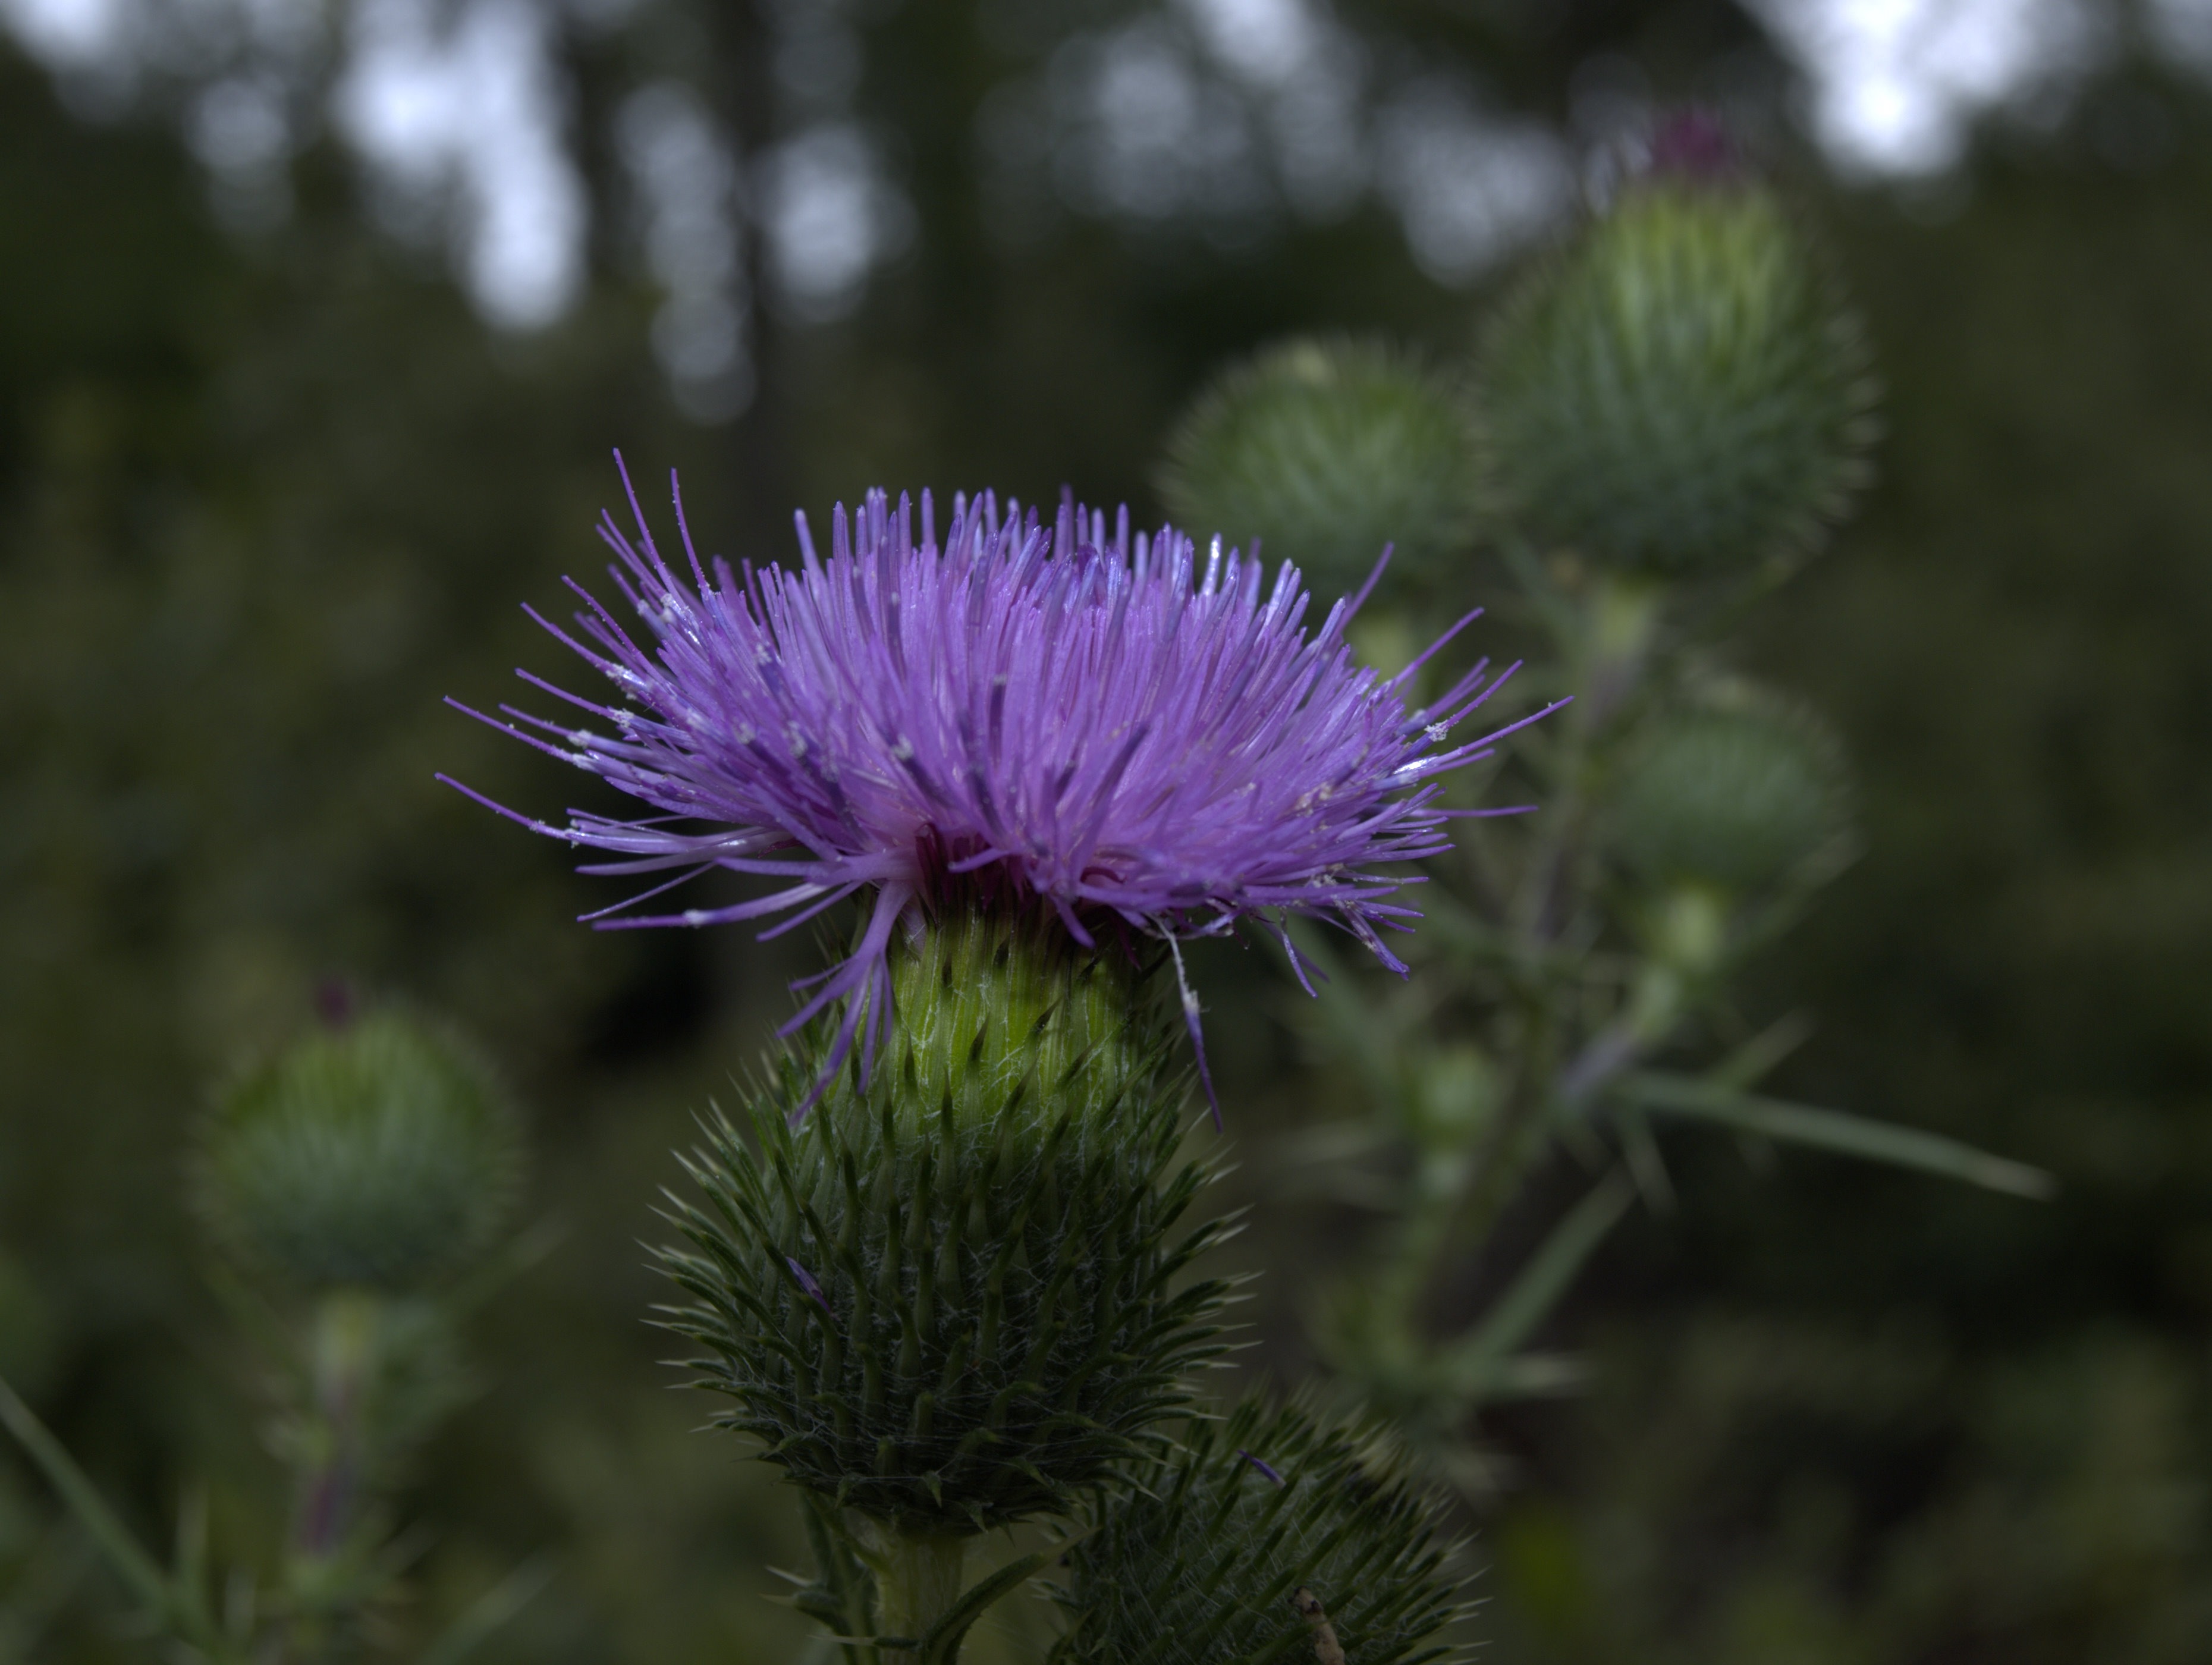
blossom, prickly, plant, flower, bloom, botany, blue, flora, wildflower, thorns, thistle, spur, macro photography, flowering plant, daisy family, silybum, annual plant, plant stem, land plant, artichoke thistle